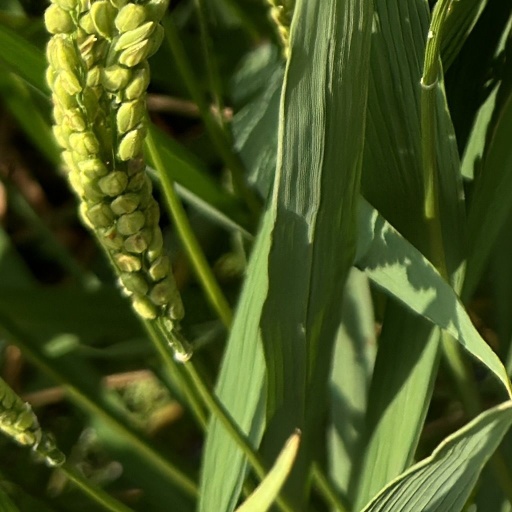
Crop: rice